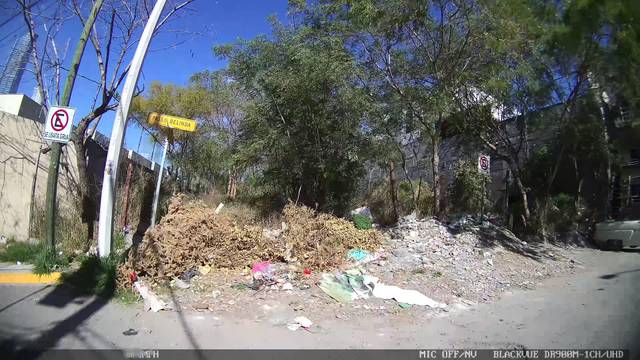
Region: Mexico
Coordinates: 25.644, -100.316